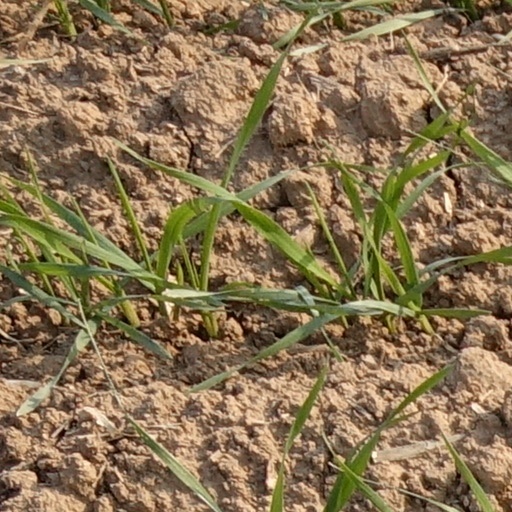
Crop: wheat